Ralt RT1

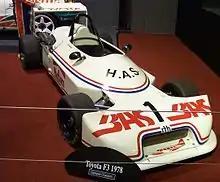
1978 Toyota-powered Ralt RT1 Formula 3 chassis

The first chassis produced by Ralt was the RT1, a simple and versatile car used in Formula 2, Formula 3, and Formula Atlantic between 1975 and 1978. In 1975, it won its first success: the Formula 3 European Cup, at the hands of Australian racing driver Larry Perkins.